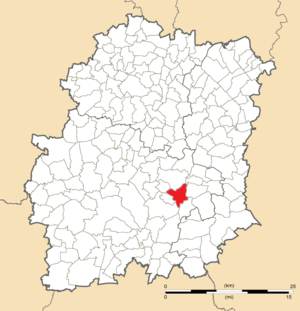
Carte de position de D'Huison-Longueville en Essonne (91)
D'Huison-Longueville est une commune française située à quarante-quatre kilomètres au sud de Paris dans le département de l'Essonne en région Île-de-France.